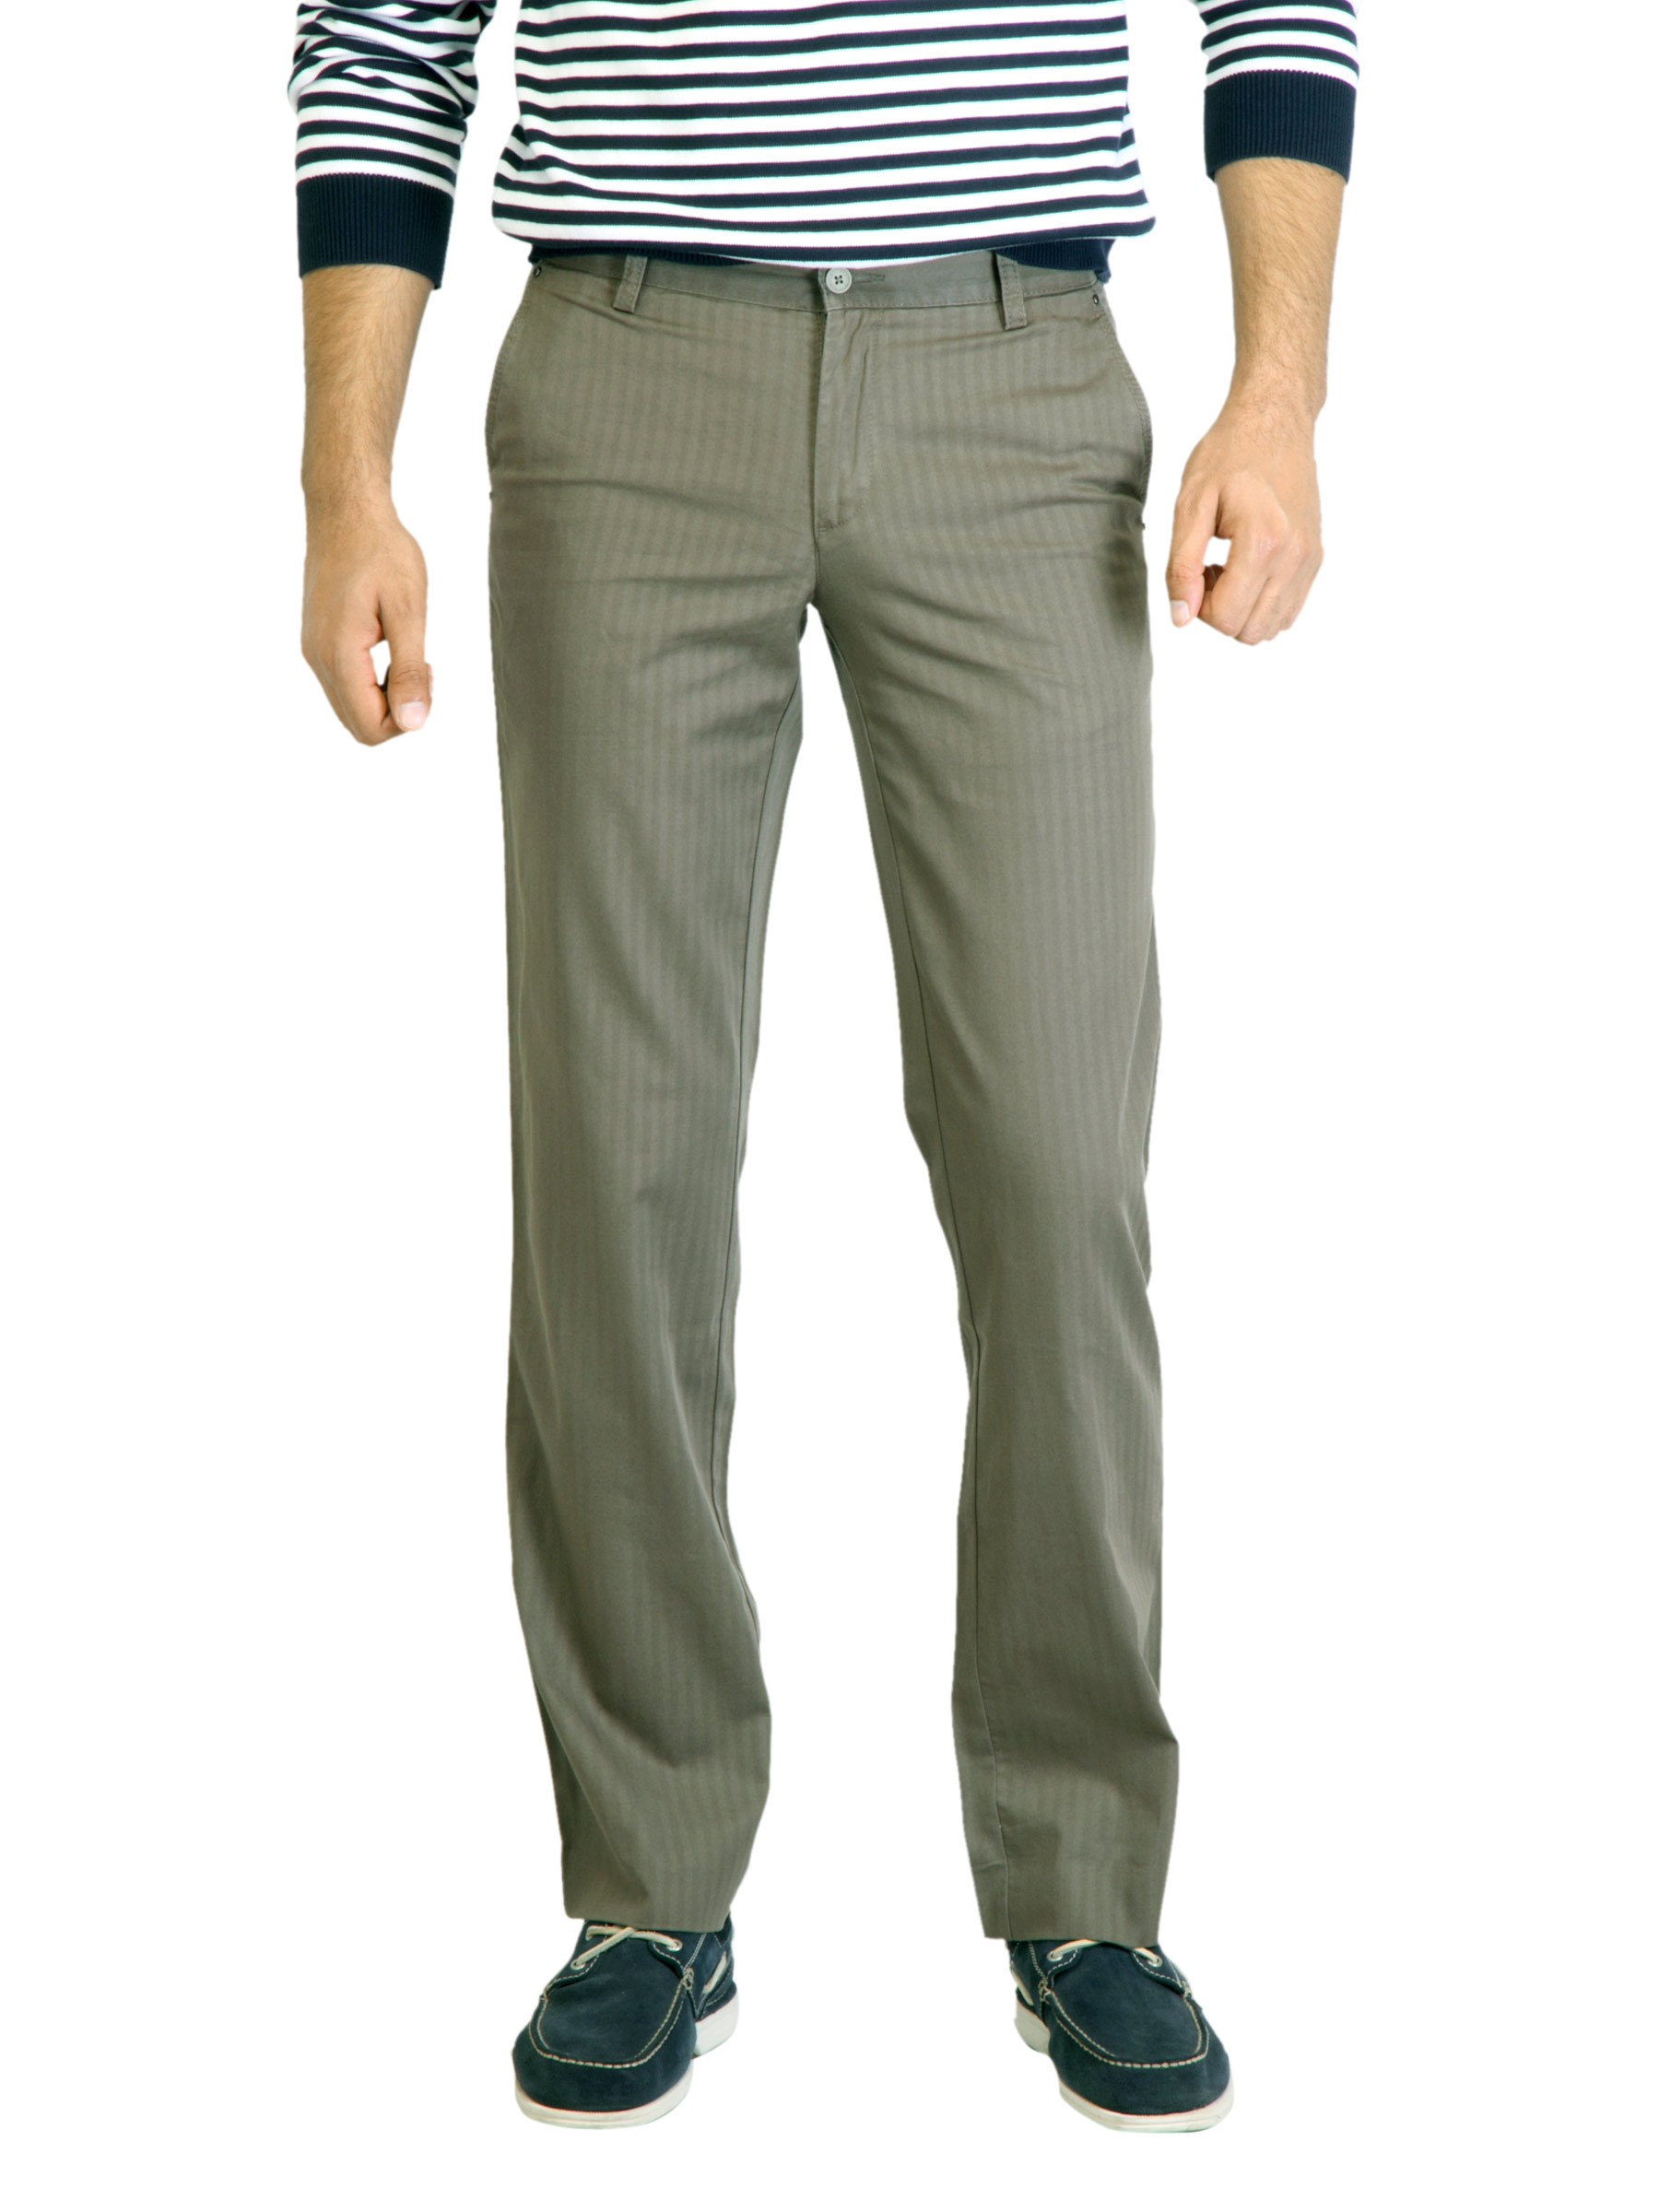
Turtle Men Solid Khakhi Trouser
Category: Apparel / Bottomwear / Trousers
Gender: Men
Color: Olive
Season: Fall 2011
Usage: Casual